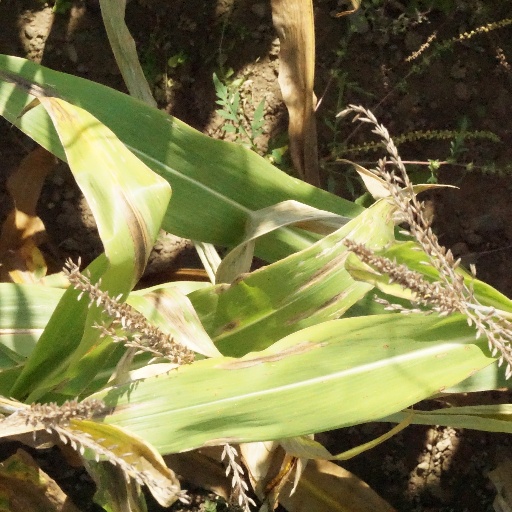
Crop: maize; corn